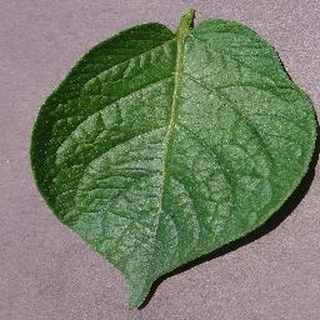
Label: healthy_potato